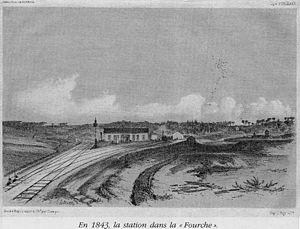
La gare provisoire de Juvisy, embranchement de Corbeil, ligne d'Orléans, en 1843
La gare de Juvisy est une gare ferroviaire française des lignes de Paris-Austerlitz à Bordeaux-Saint-Jean et de Villeneuve-Saint-Georges à Montargis, située sur le territoire de la commune de Juvisy-sur-Orge, et sur celui de la commune d'Athis-Mons pour une bonne part des installations du triage, dans le département de l'Essonne en région Île-de-France.